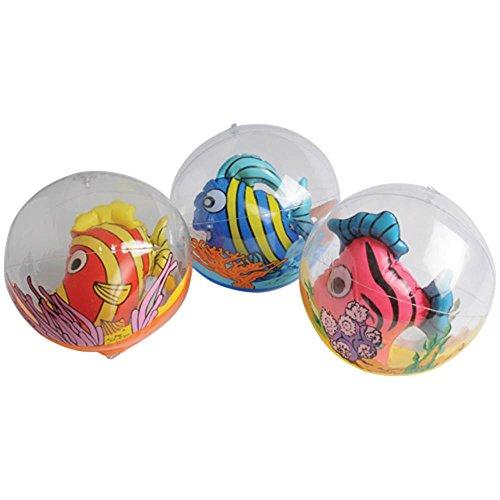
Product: One Inflatable Fish Ball
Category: Toys & Games | Sports & Outdoor Play | Pools & Water Toys | Pool Rafts & Inflatable Ride-ons
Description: Great Condition.
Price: $10.21
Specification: ProductDimensions:2x2x2inches|ItemWeight:2.4ounces|ShippingWeight:2.4ounces(Viewshippingratesandpolicies)|DomesticShipping:ItemcanbeshippedwithinU.S.|InternationalShipping:ThisitemcanbeshippedtoselectcountriesoutsideoftheU.S.LearnMore|ASIN:B00362RT8U|Itemmodelnumber:SS-UST-IN300|Manufacturerrecommendedage:12months-7years